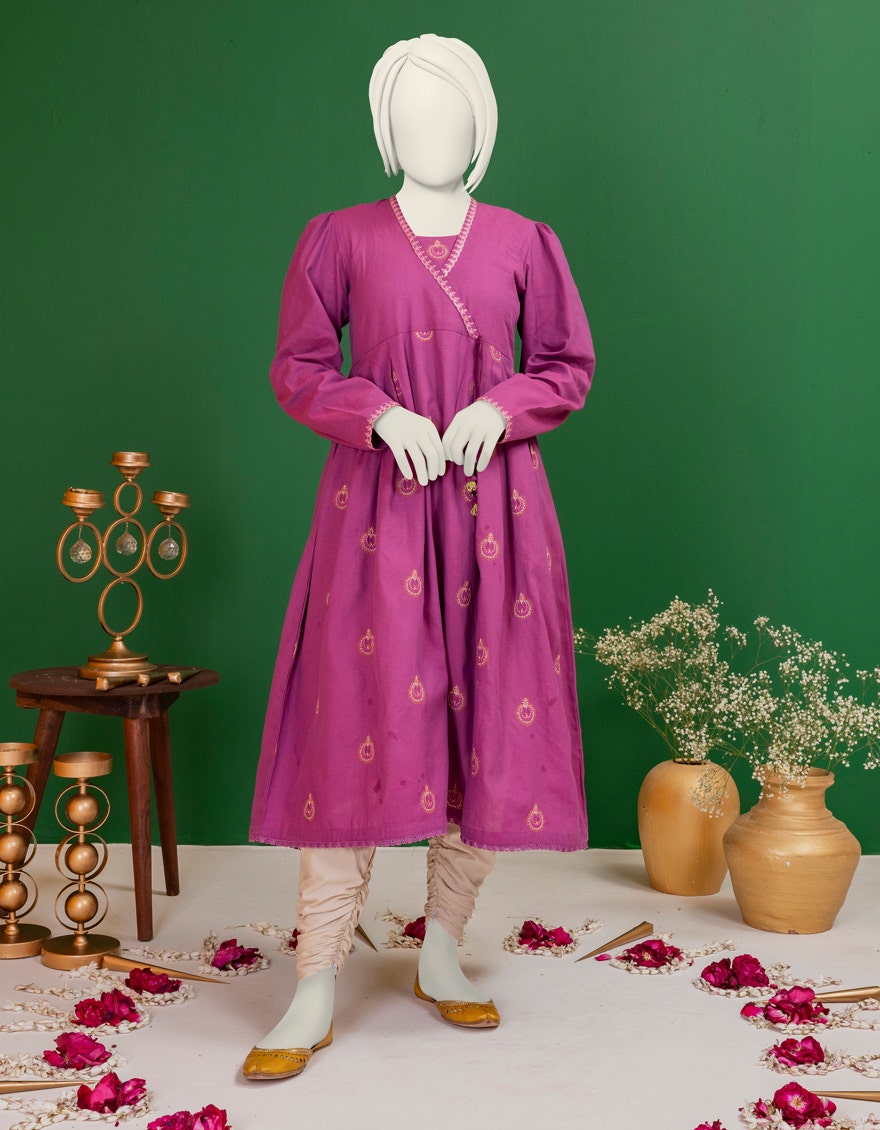
purple kashmir embroidered long k